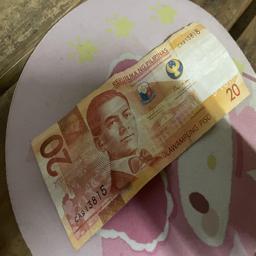
Label: 20_Old_Front